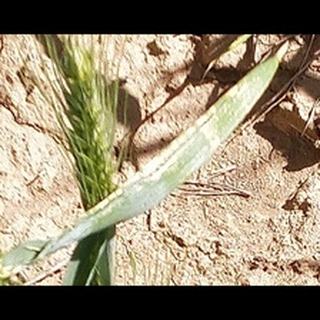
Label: healthy_wheat